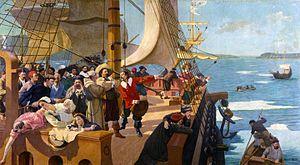
L'arrivée de Champlain à Québec, 1903, huile sur toile, 329 x 598 cm, Musée national des beaux-arts du Québec (34,04). Photo
Samuel de Champlain, né à Brouage entre 1567 et 1574 et mort à Québec le 25 décembre 1635, est un colonisateur, grand navigateur, cartographe, soldat, explorateur, géographe, commandant et auteur de récits de voyage français. Il fonde la ville de Québec le 3 juillet 1608.
Henri Beau, de son nom complet Louis-Henri Beau, né le 27 juin 1863 à Montréal et mort le 15 mai 1949 à Paris, est un peintre impressionniste québécois.